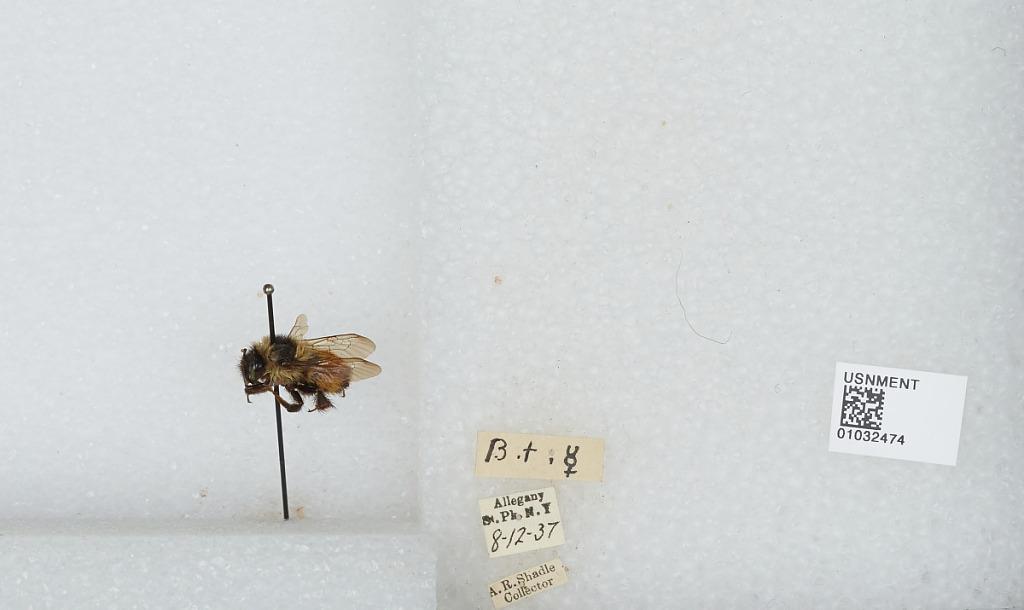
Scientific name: Bombus (Pyrobombus) ternarius Say
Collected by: A. Shadle
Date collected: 1937-12-8
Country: United States
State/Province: New York
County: Cattaraugus
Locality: Allegany State Park
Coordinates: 42.0997, -78.7492